Eielson Air Force Base

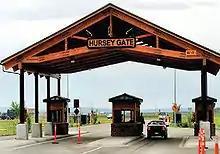

Eielson is home to the 354th Fighter Wing which is part of the Eleventh Air Force (11 AF) of the Pacific Air Forces.